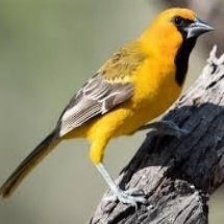
Species: ALTAMIRA YELLOWTHROAT
Scientific name: GEOTHLYPIS FLAVOVELATA